Cashlaungar

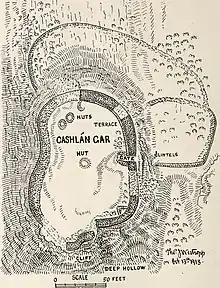
Diagram, Westropp (1913)

Cashlaungar, also "Cashlaungarr", "Cashlaun Gar" or "Cashlán Gar", is a stone ringfort (cashel) and National Monument located in The Burren, a region in County Clare, Ireland.